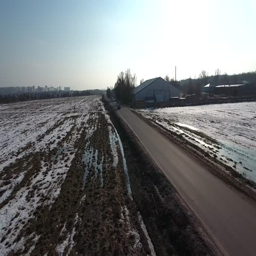
flying over the rural road